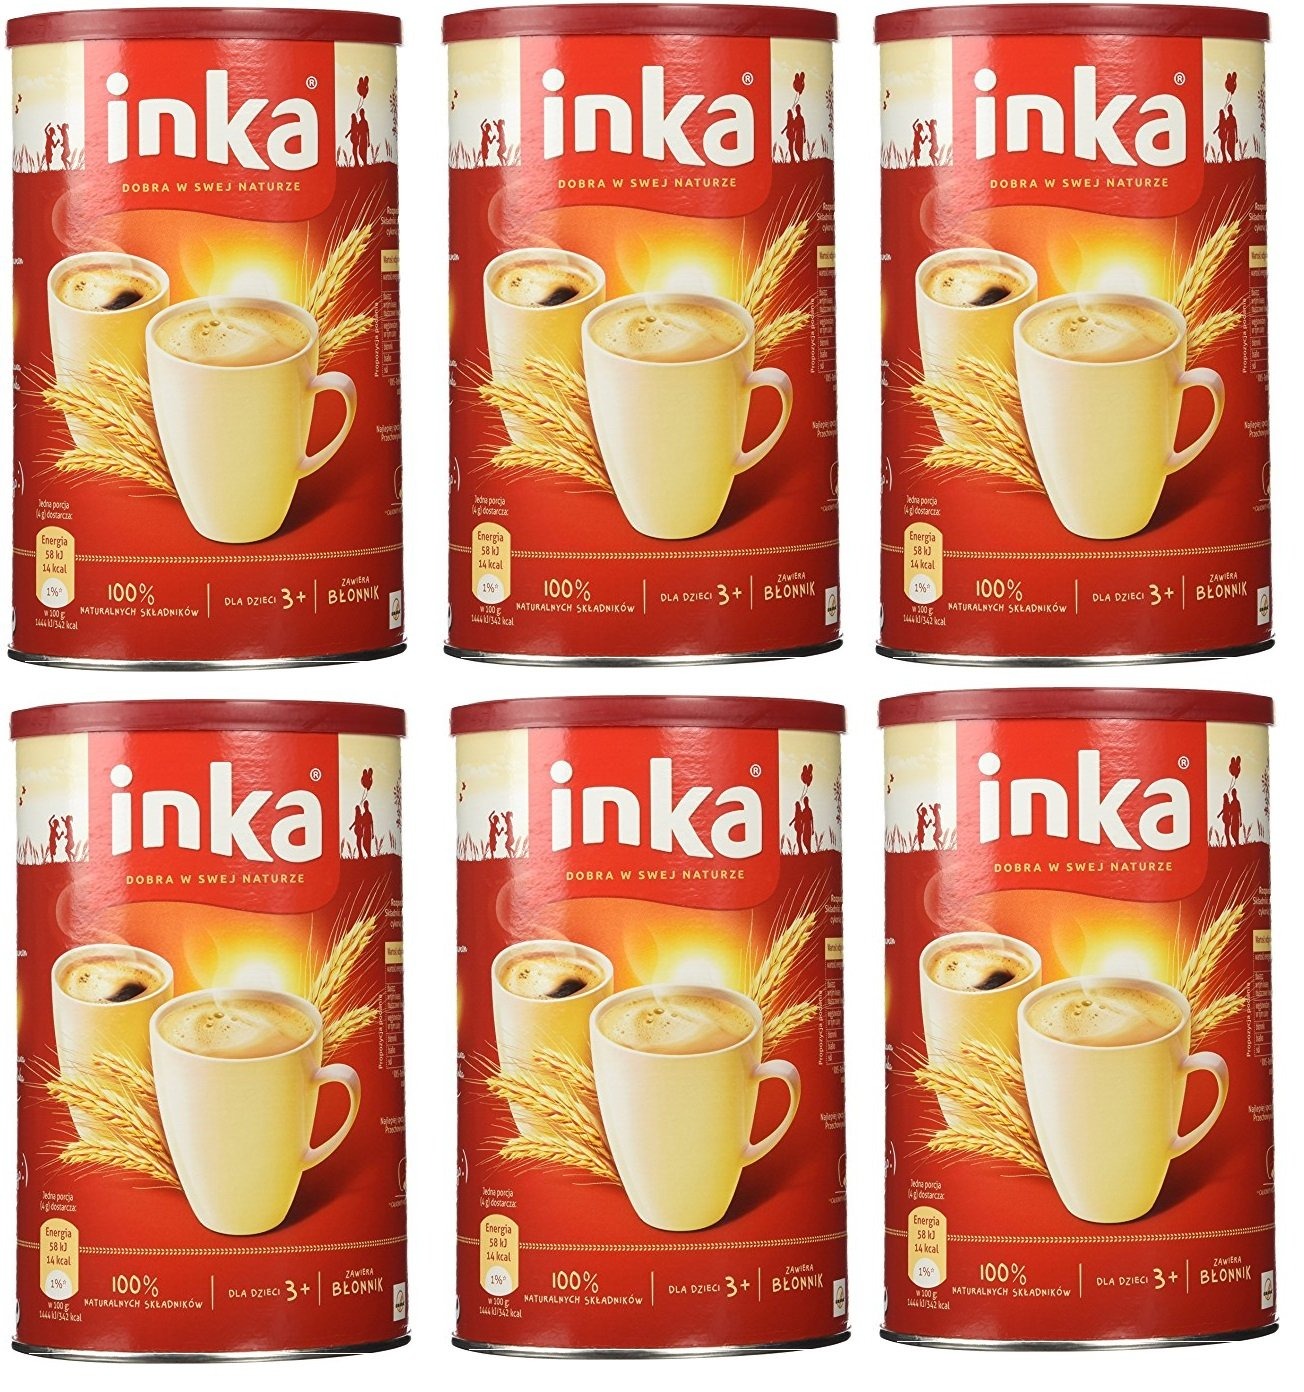
Item Name: INKA Roasted Grain Coffee Kawa Zbozowa Pack of 6 - 200 Gram Cans
Product Description: 1
Value: 42.0
Unit: Ounce

Price: 44.99